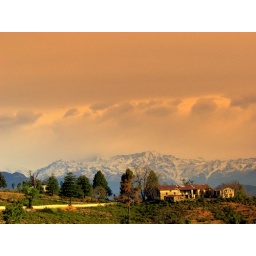
this house had the most beautiful location situated on a mountain top surrounded by the magnificient himalayas,chaukori,uttarakhand, india